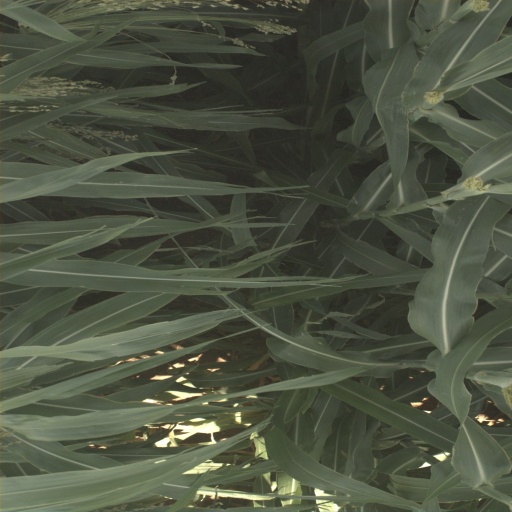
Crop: sorghum